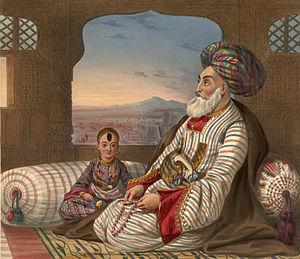
Kaboul est la capitale et la plus grande ville d'Afghanistan. Elle est aussi la capitale de la province du même nom, située dans l'Est du pays. Selon les estimations officielles de 2014, la population de la ville serait de 3 543 700 habitants.